Describe the emotion expressed in this image:  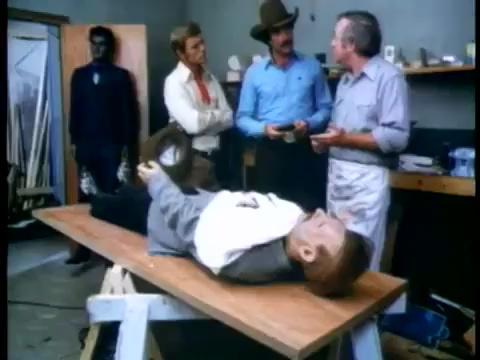
This person displays Suffering, valence and arousal with low intensity.